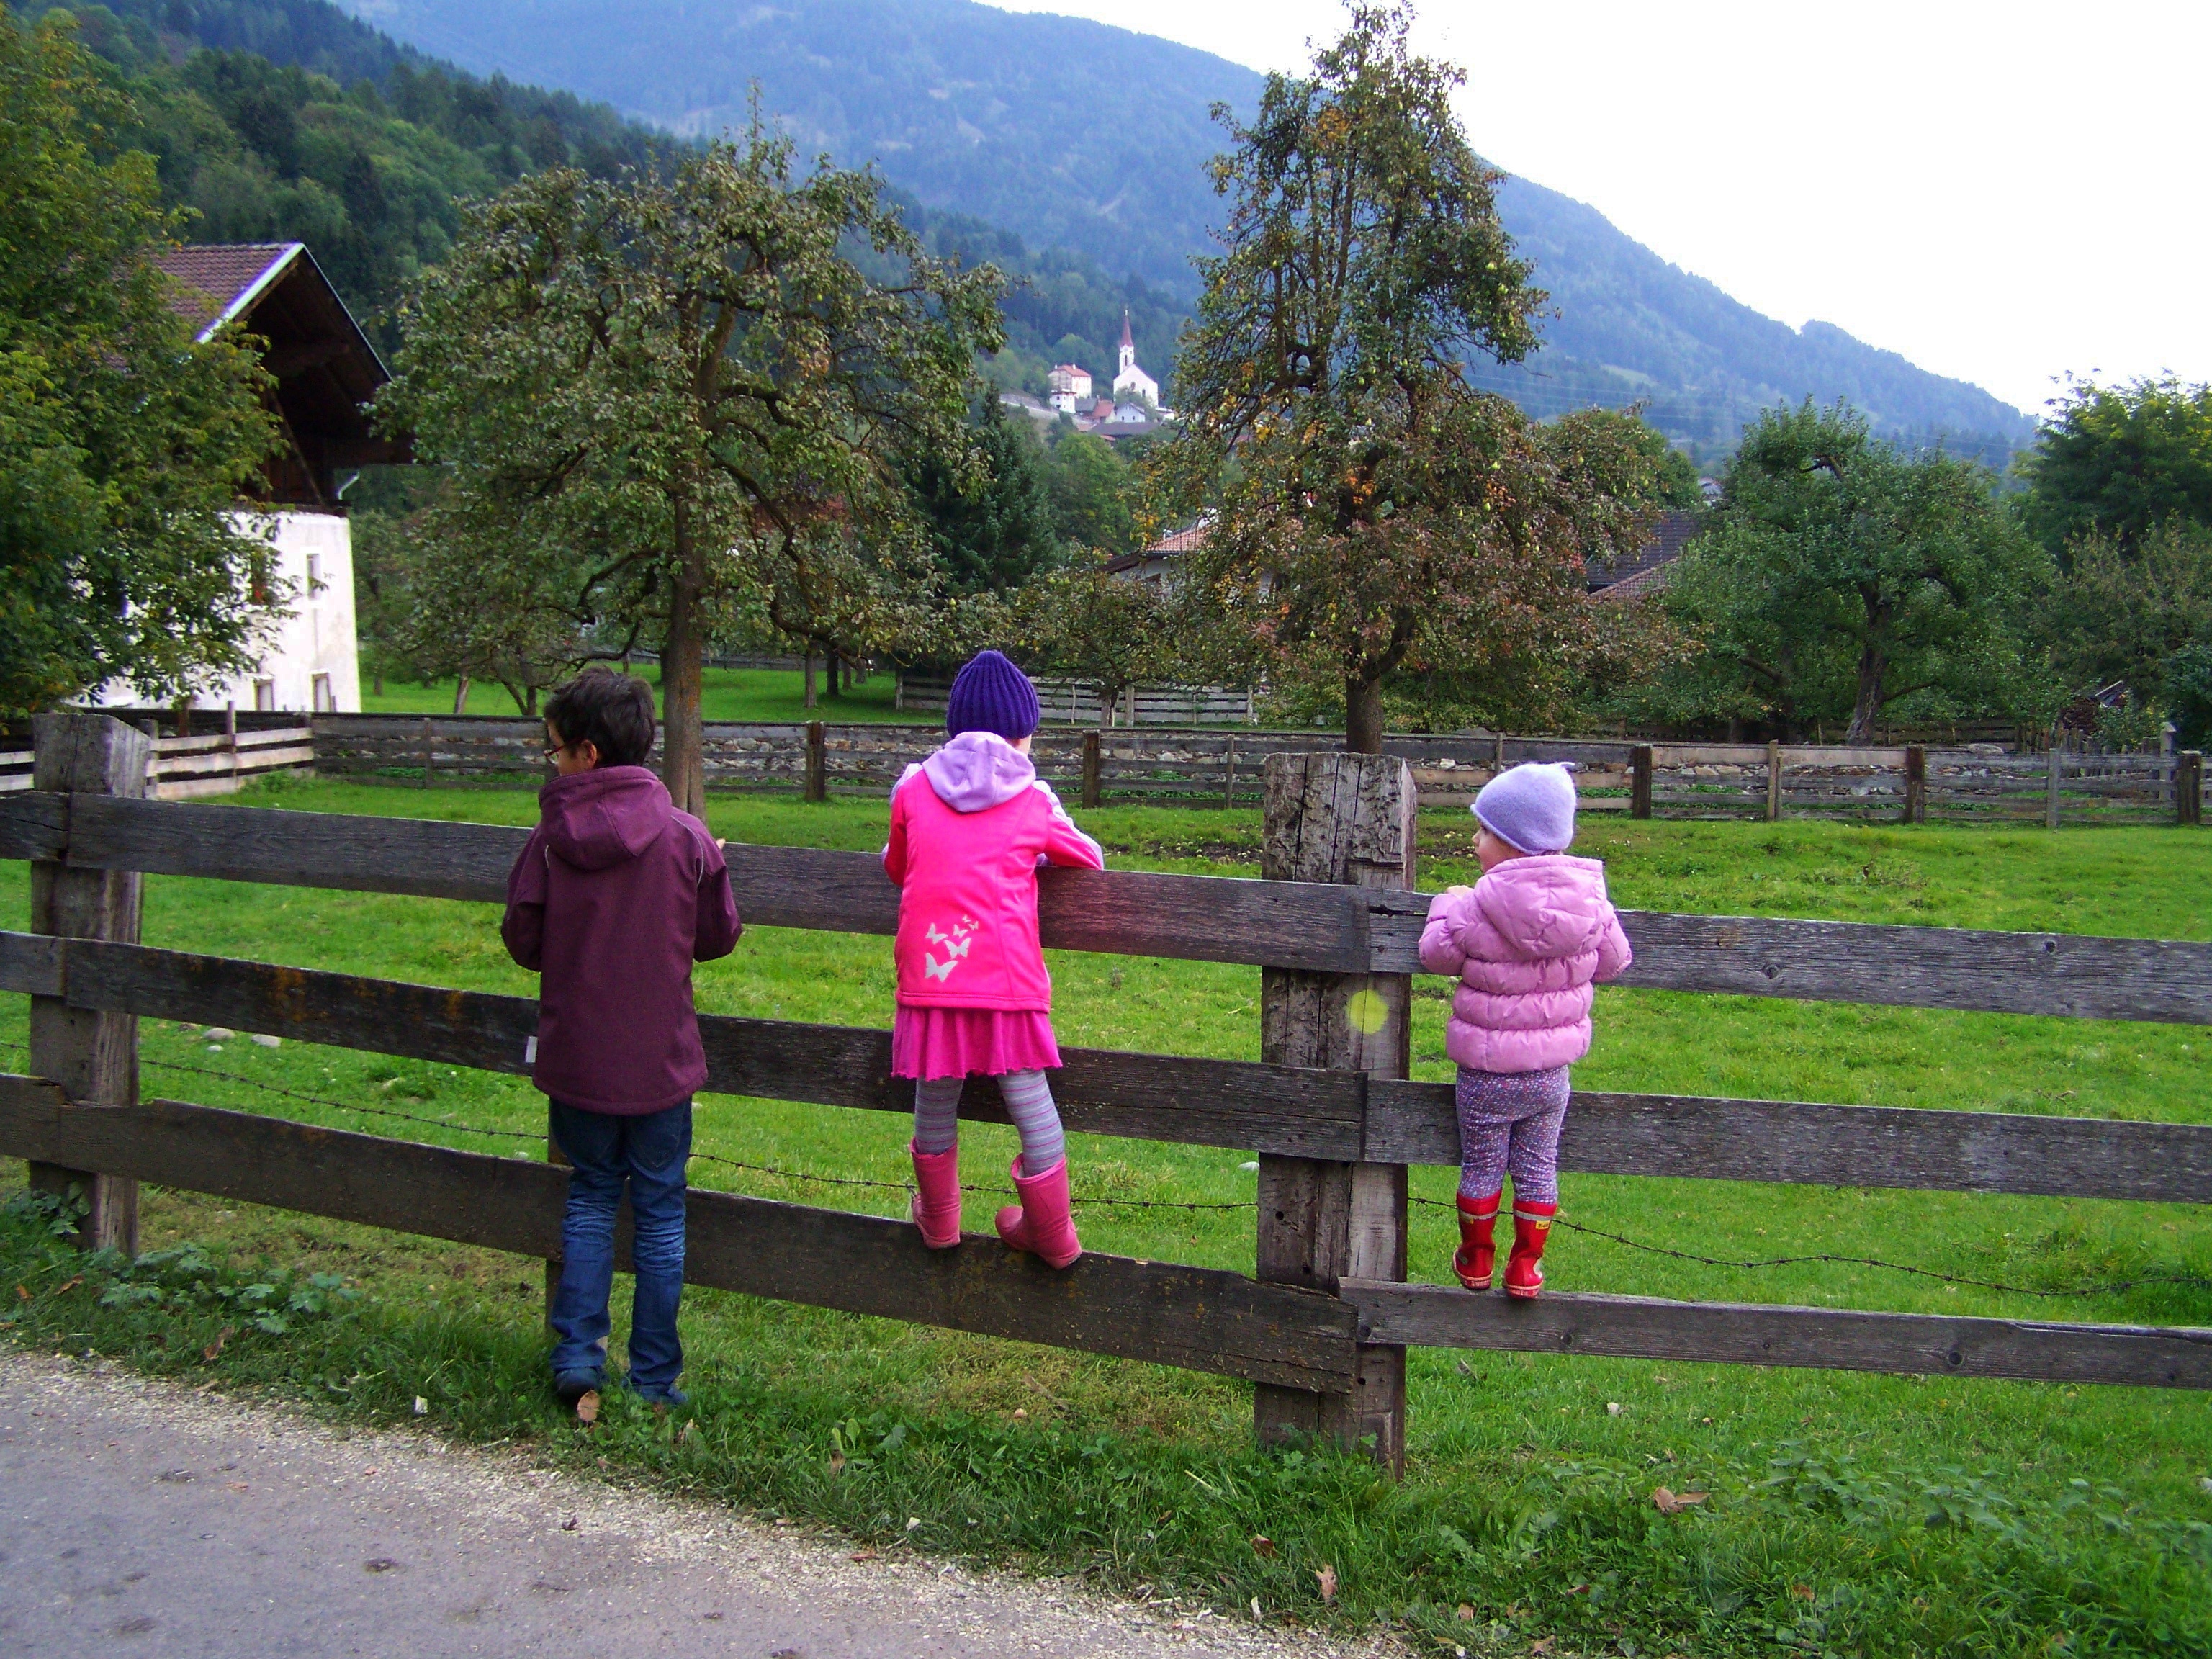
landscape, tree, nature, path, grass, walking, plant, trail, field, farm, meadow, play, hill, adventure, vacation, recreation, pasture, ranch, park, child, tourism, leisure, national park, public space, children, fun, grassland, plantation, vertebrate, day, rural area, little girls, hill station, outdoor recreation, boy child, outdoor structure